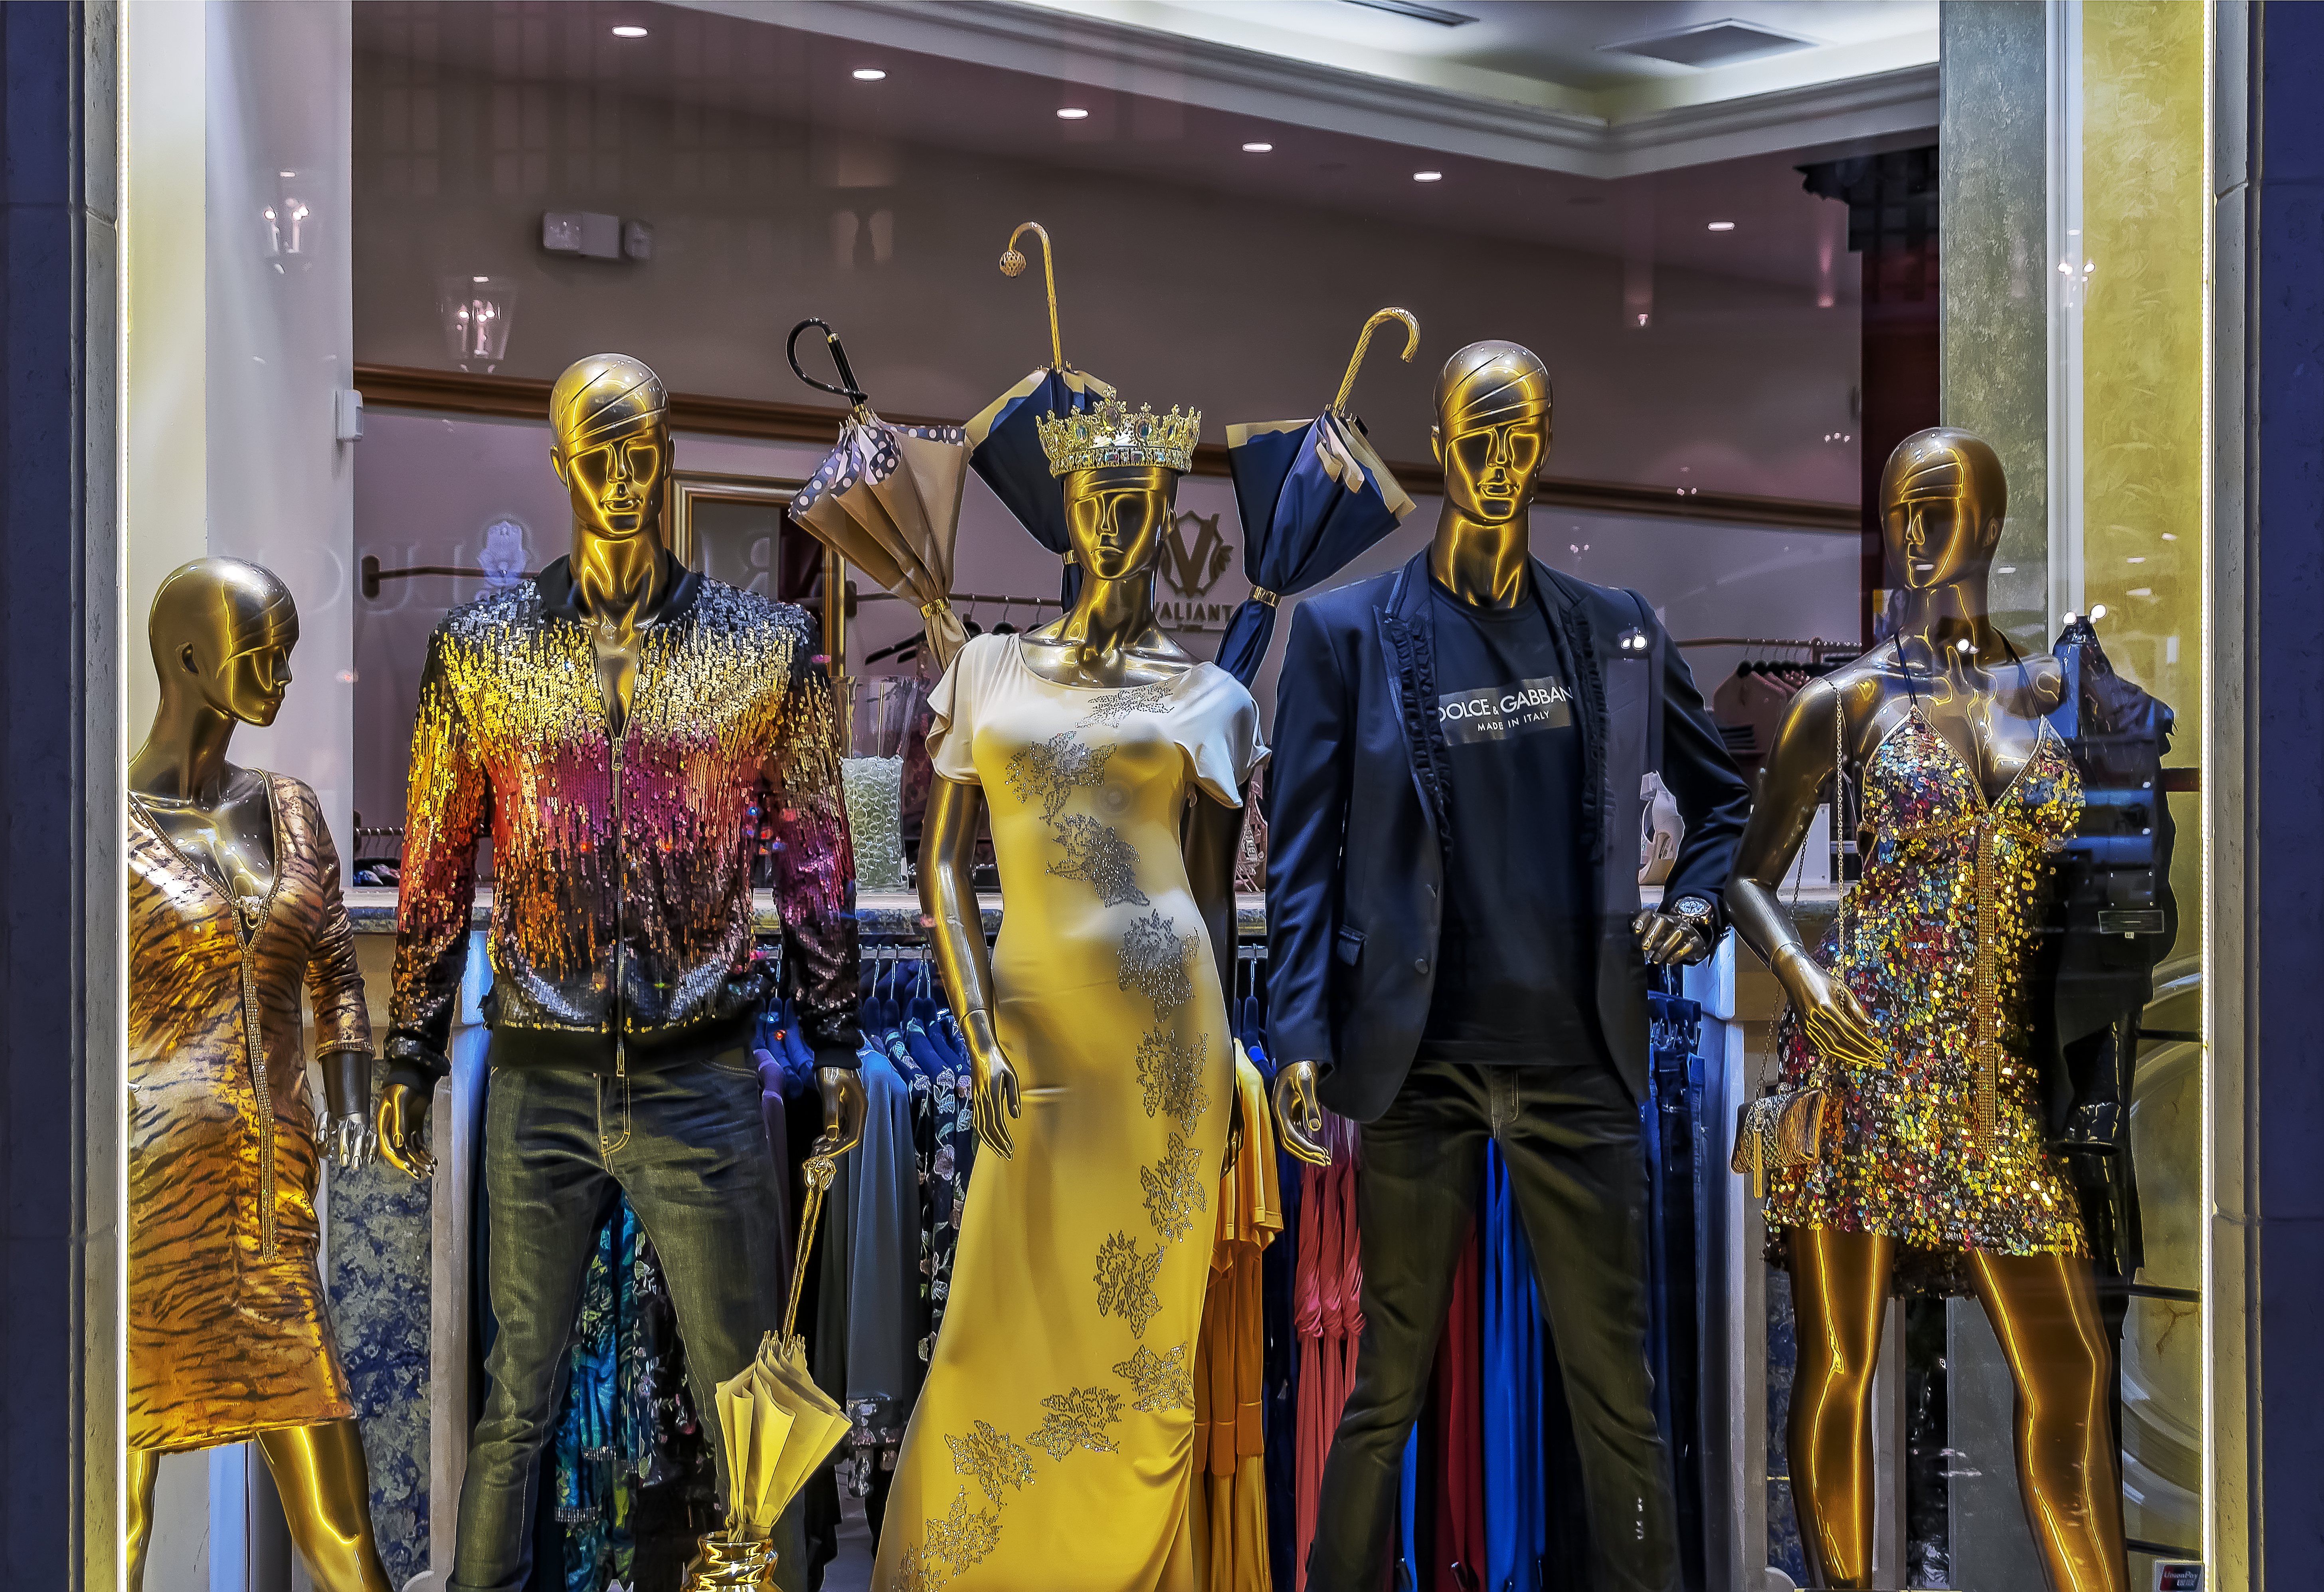
geotagged, las vegas, Las Vegas Convention Center, nevada, united states, usa, articulated doll, City of Las Vegas, Clark County, Clark County Nevada, Clark County NV, Clothing Shop, dress form, dummy, fashion, Grand Canal Shoppes, hotel, Hotel Casino, indoor, las, las vegas boulevard, Las Vegas NV, Lay Figure, lv, mall, manikin, mannequin, miami, model, Nevada Tourism, nv, Paradise Nevada, portrait, shopping mall, shops, soho, Soho Miami, sony, SONY a6500, SONY Alpha 6500, sony mirrorless, storefront, The Grand Canal Shoppes, The Venetian, The Venetian Las Vegas, tourist attraction, travel, travel photography, Upscale Shopping Mall, Vacation Photo, vegas, display window, costume, fan convention